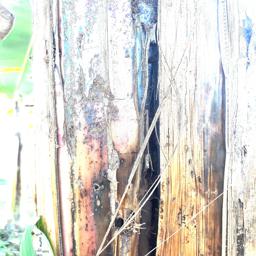
Label: PSEUDOSTEM WEEVIL